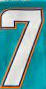
Number: 7